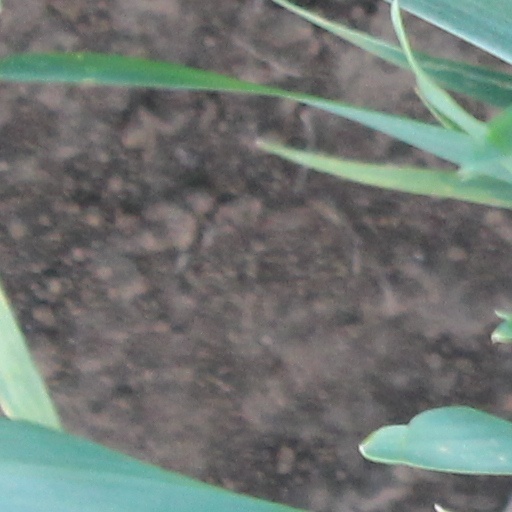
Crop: wheat